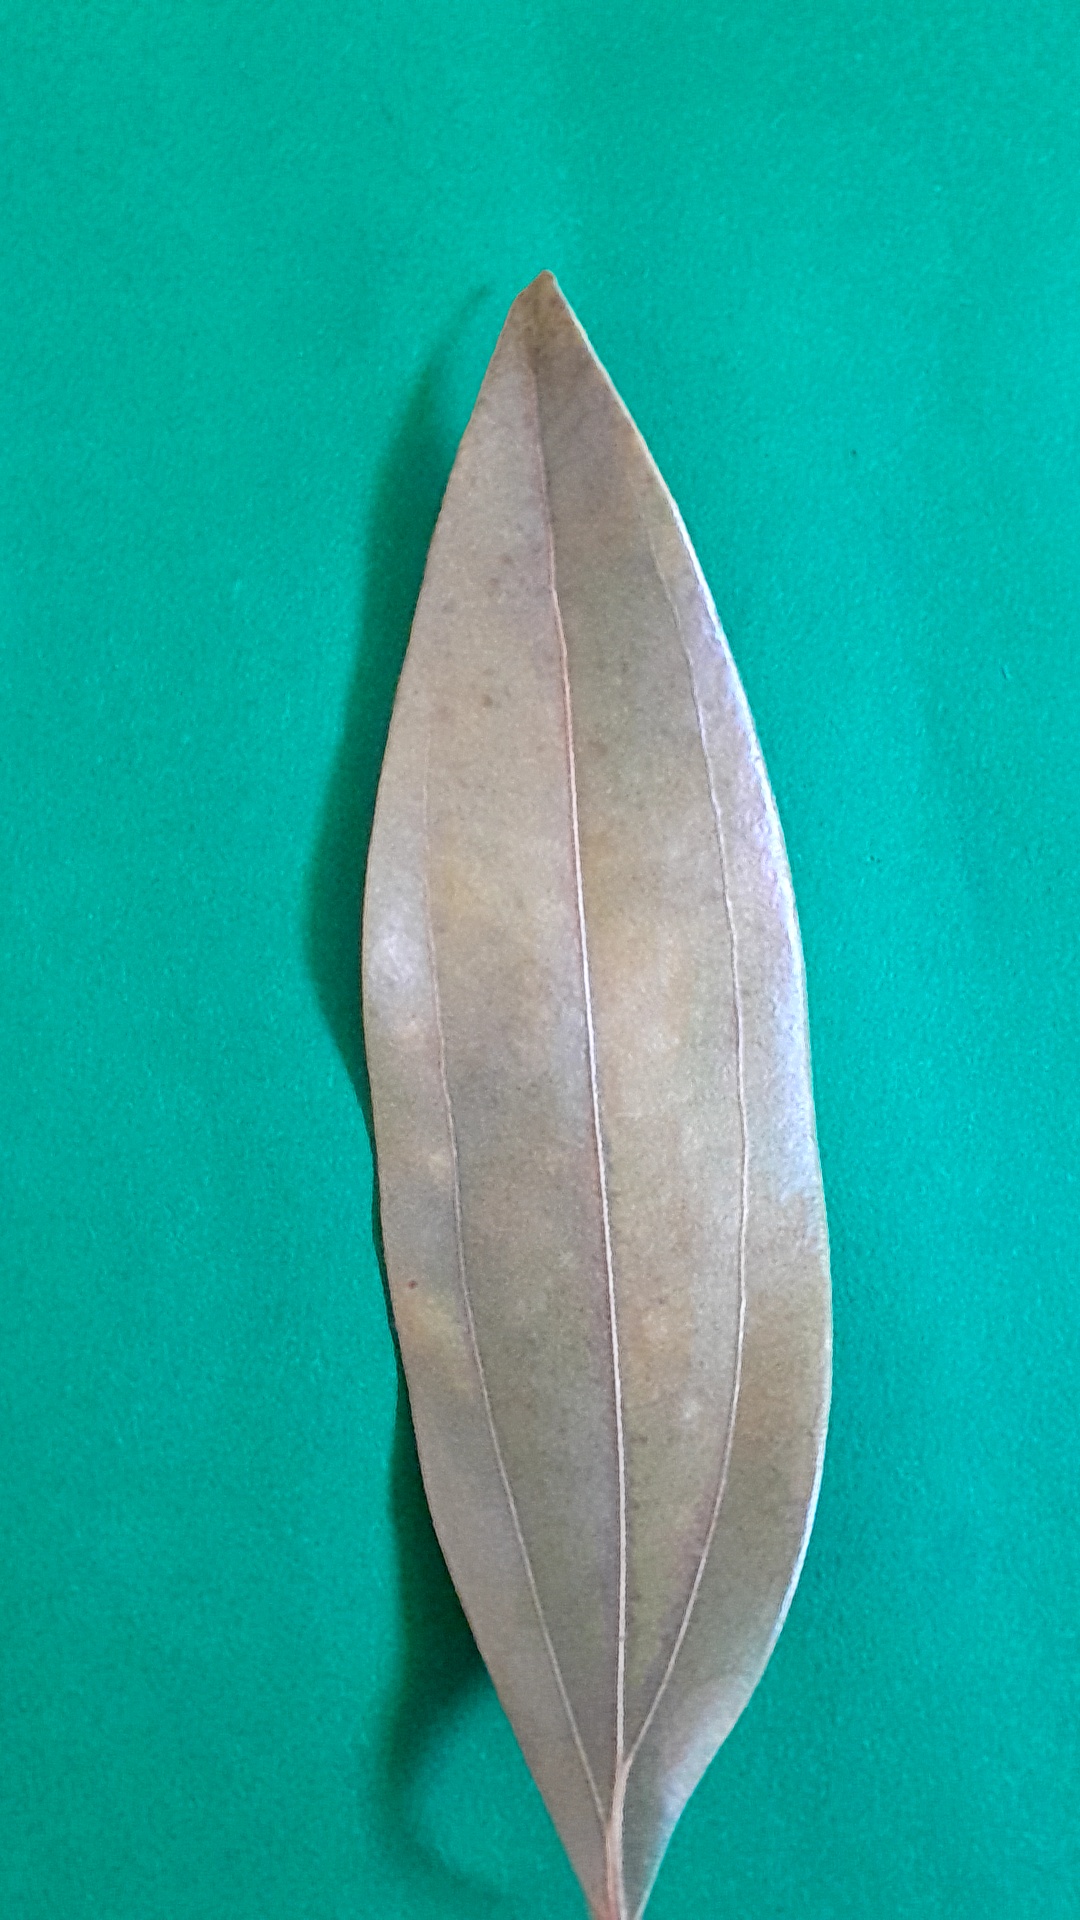
Label: Dry Leaf